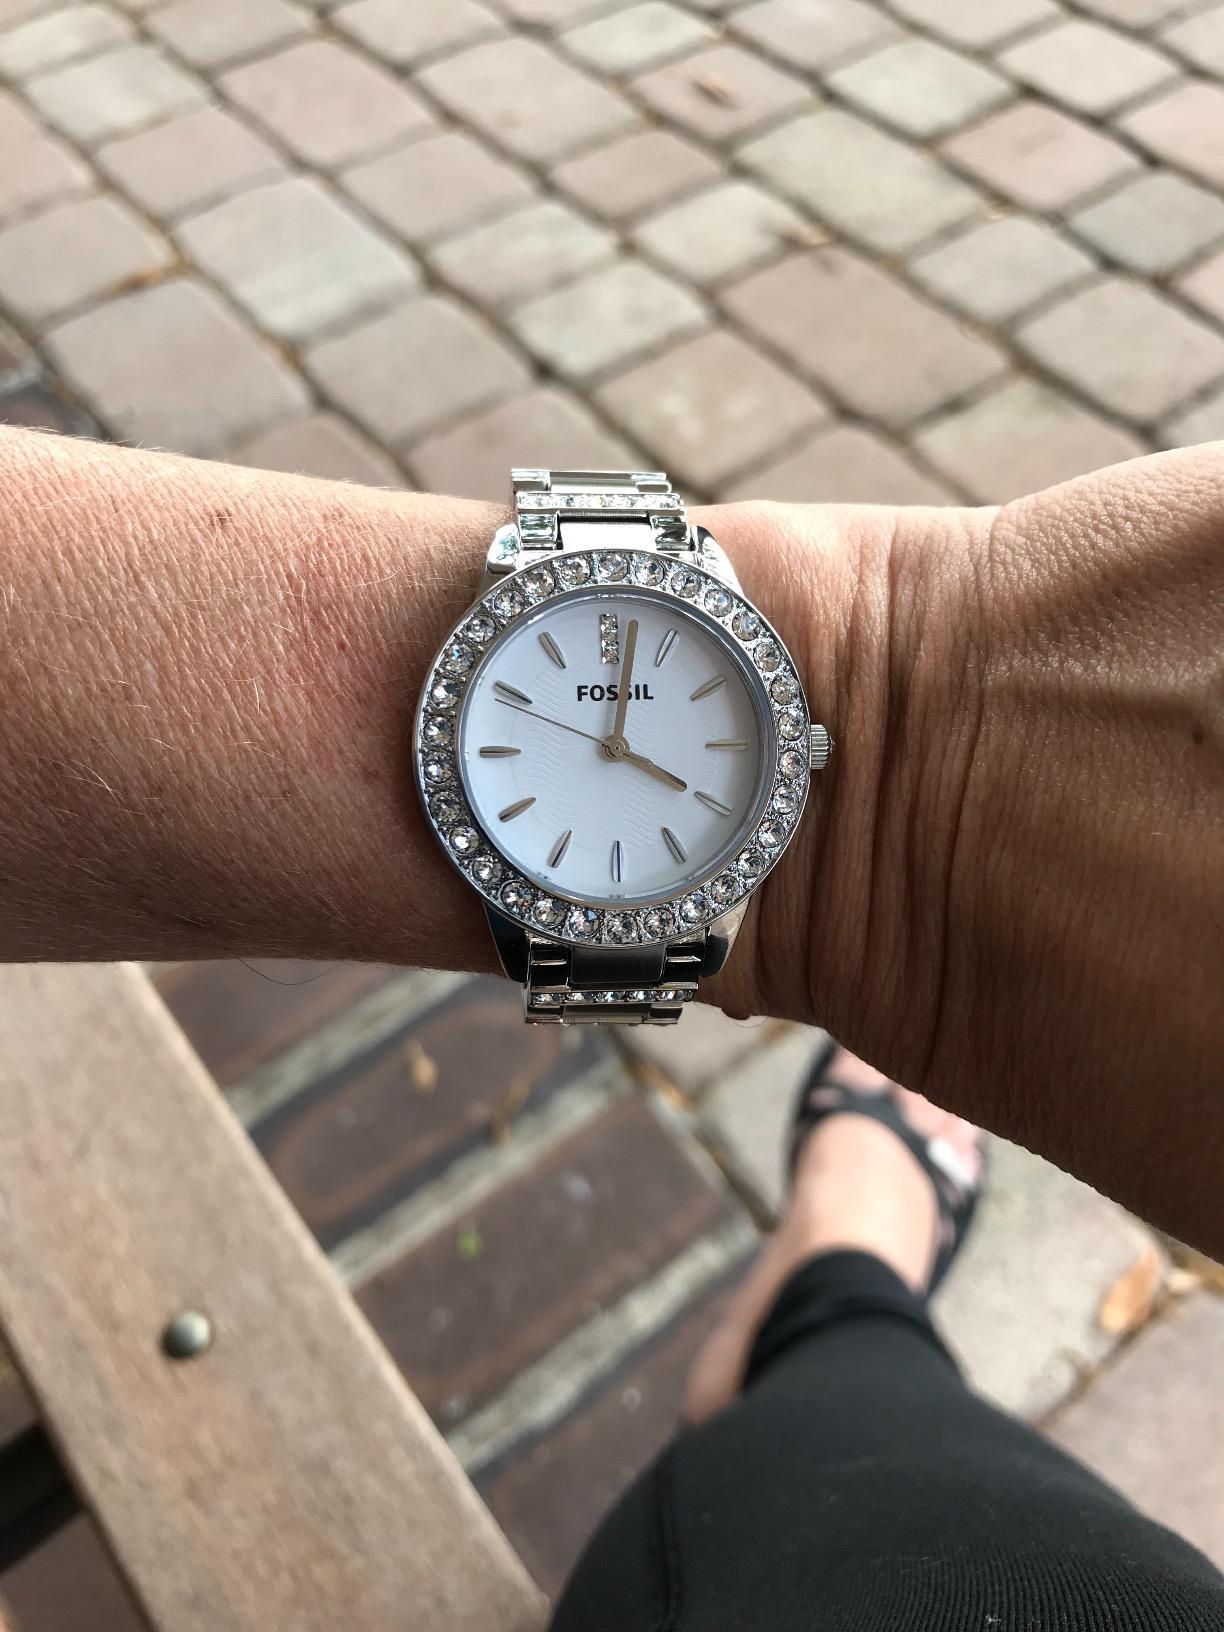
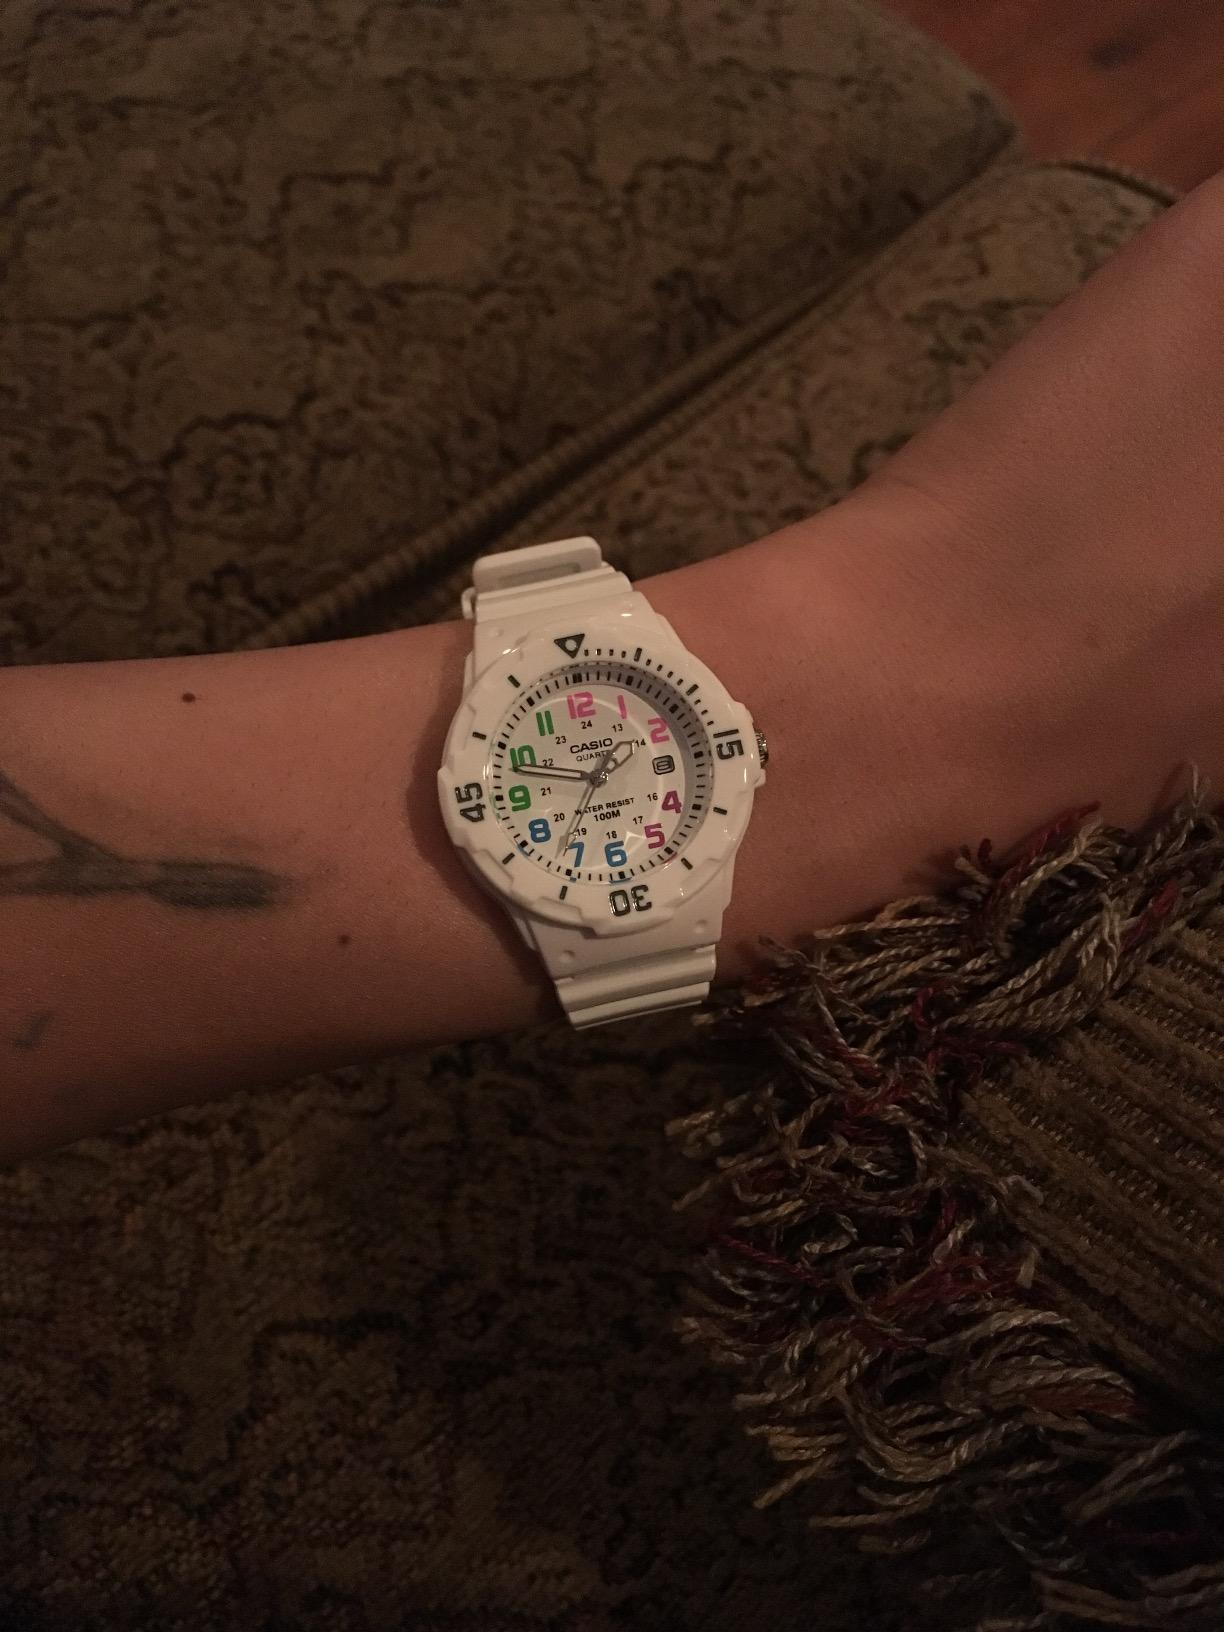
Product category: accessories_watch
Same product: no